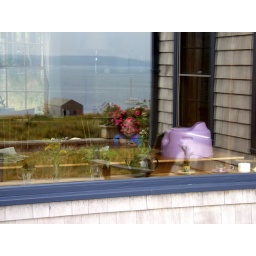
Maggie at the kitchen table in the dorm house